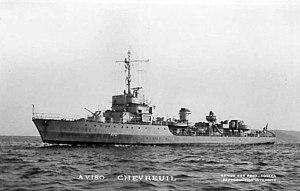
Aviso français Chevreuil, de la classe Chamois, sur lequel a servi Henri Martin en 1946.
Le Chevreuil est un aviso de la classe Chamois de la Marine nationale française. Mais ce bâtiment a également été sous le pavillon des Forces navales françaises libres et dans la dernière période de son service une unité, sous un autre nom, de la Marine nationale tunisienne.
Henri Martin, de son nom complet Clément Ursin Henri Martin, est un militant du Parti communiste français connu pour avoir été au centre de l'affaire Henri Martin à l'époque de la guerre d'Indochine.
La classe Chamois est une classe d'avisos dragueurs de mines dont la construction commence en 1939. Avec le début de la Seconde Guerre mondiale, le destin de ses unités est très varié, certains navires étant terminés par les Allemands et d'autres mis en service dans les Forces navales françaises libres. La construction d'une grande partie d'entre eux sera annulée. Certains seront terminés après la guerre, tel le Commandant Amyot d'Inville, qui restera en service jusqu'en 1964.